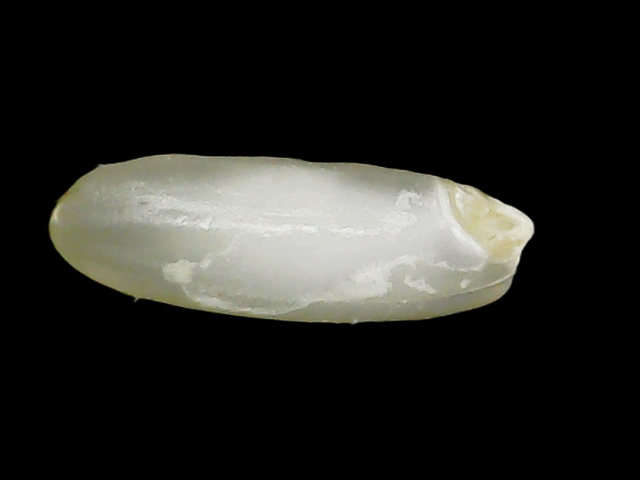
Rice variety: Binadhan24